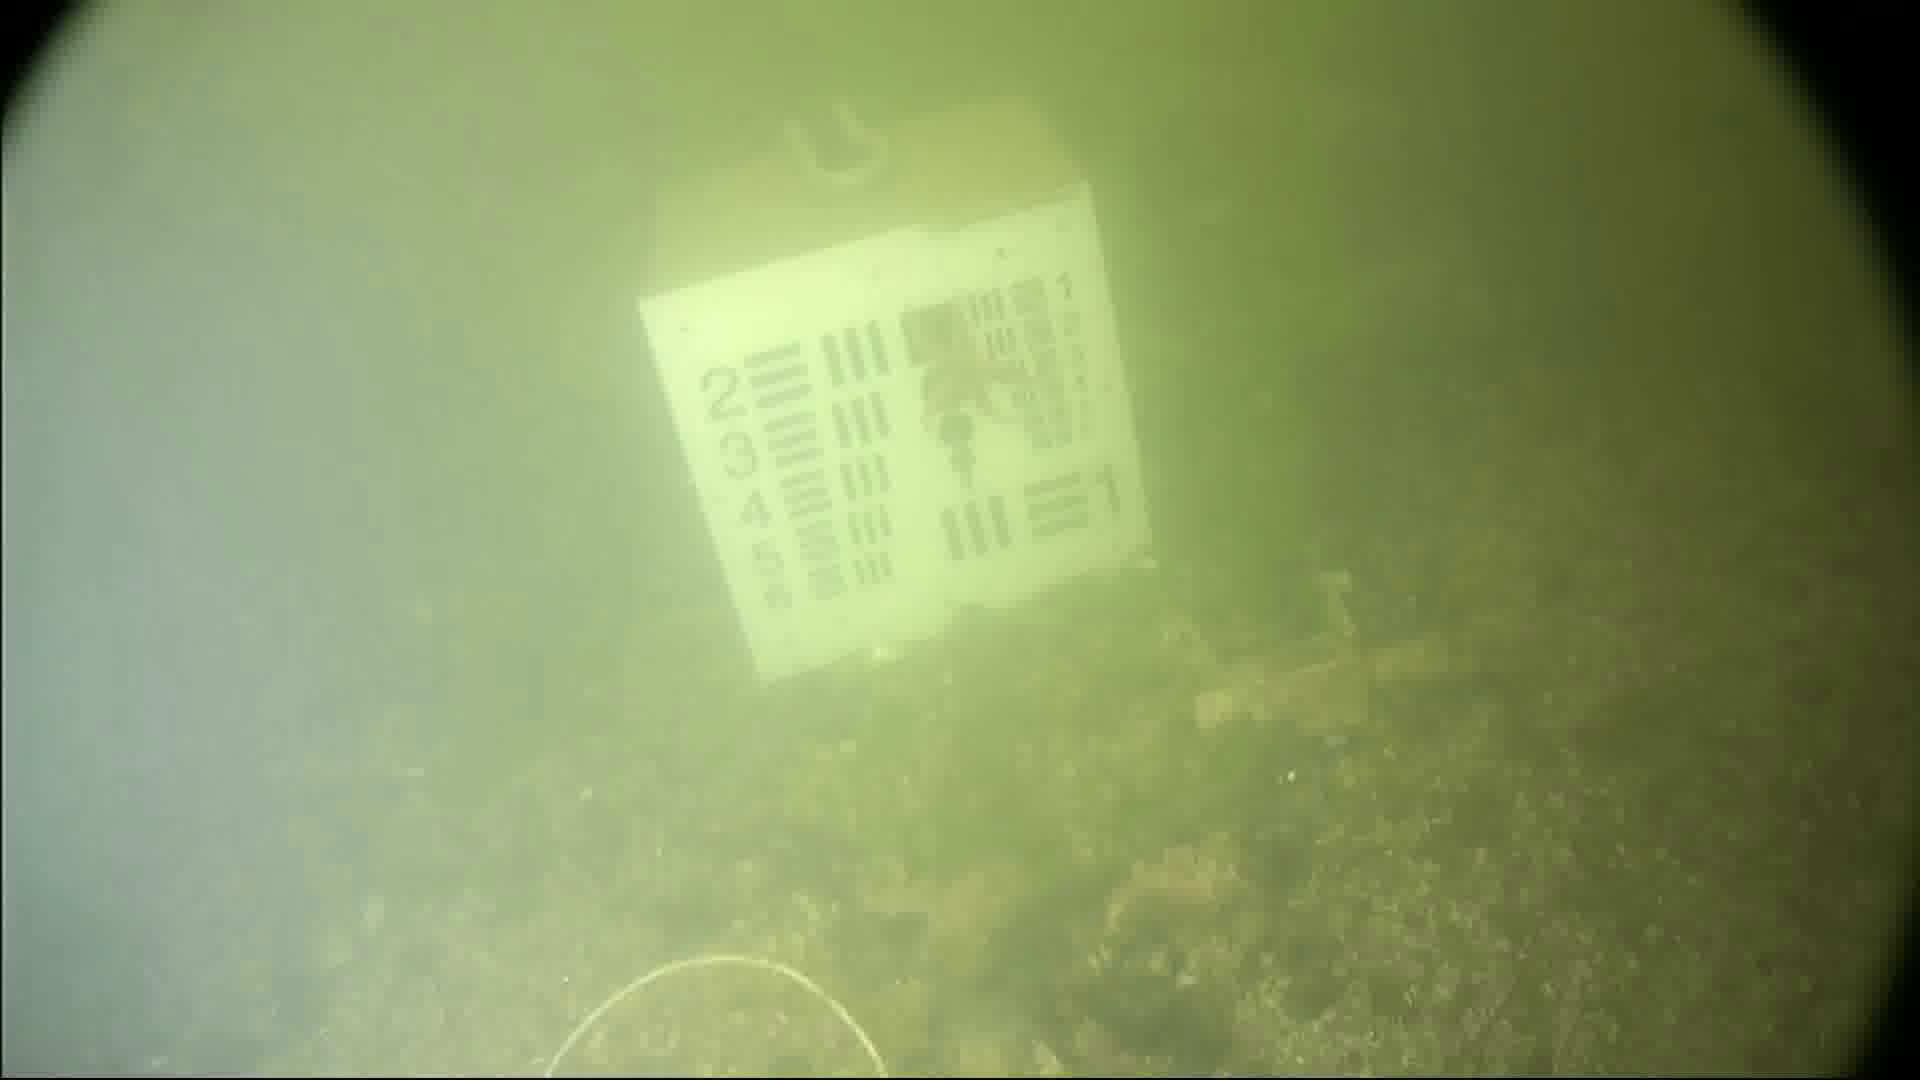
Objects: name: starfish